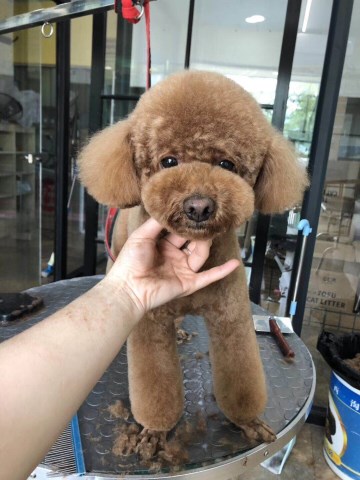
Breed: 2925-n000114-toy_poodle